List of Amazon brands

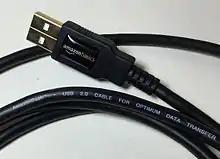
AmazonBasics branded USB cable

Amazon Basics (formerly written as AmazonBasics) is a private label that offers home goods, office supplies, and tech accessories. The line was launched in 2009. As of December 2017, Amazon Basics is the best-selling private label brand on Amazon.com. In November 2018, AmazonBasics expanded their product line to include home improvement items, offering kitchen and bath hardware. In December 2018, the company launched five initial AmazonBasics toy listings pages. Plans to expand the private label to include toys had not been confirmed by Amazon.